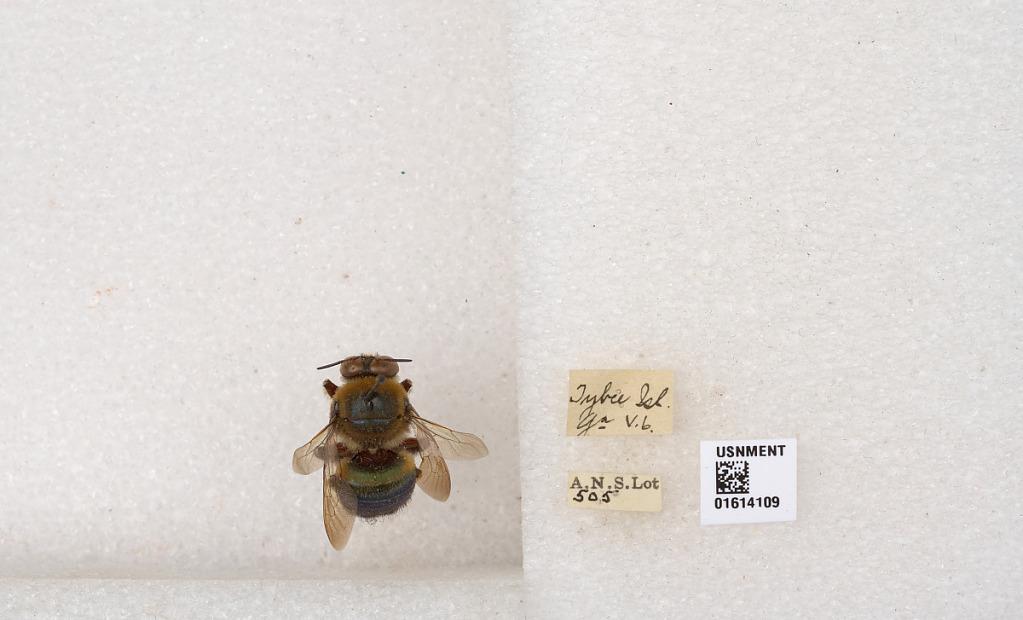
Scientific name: Xylocopa (Schonnherria) micans Lepeletier
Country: United States
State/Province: Georgia
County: Chatham
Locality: Tybee Island
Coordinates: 32.0002, -80.8457